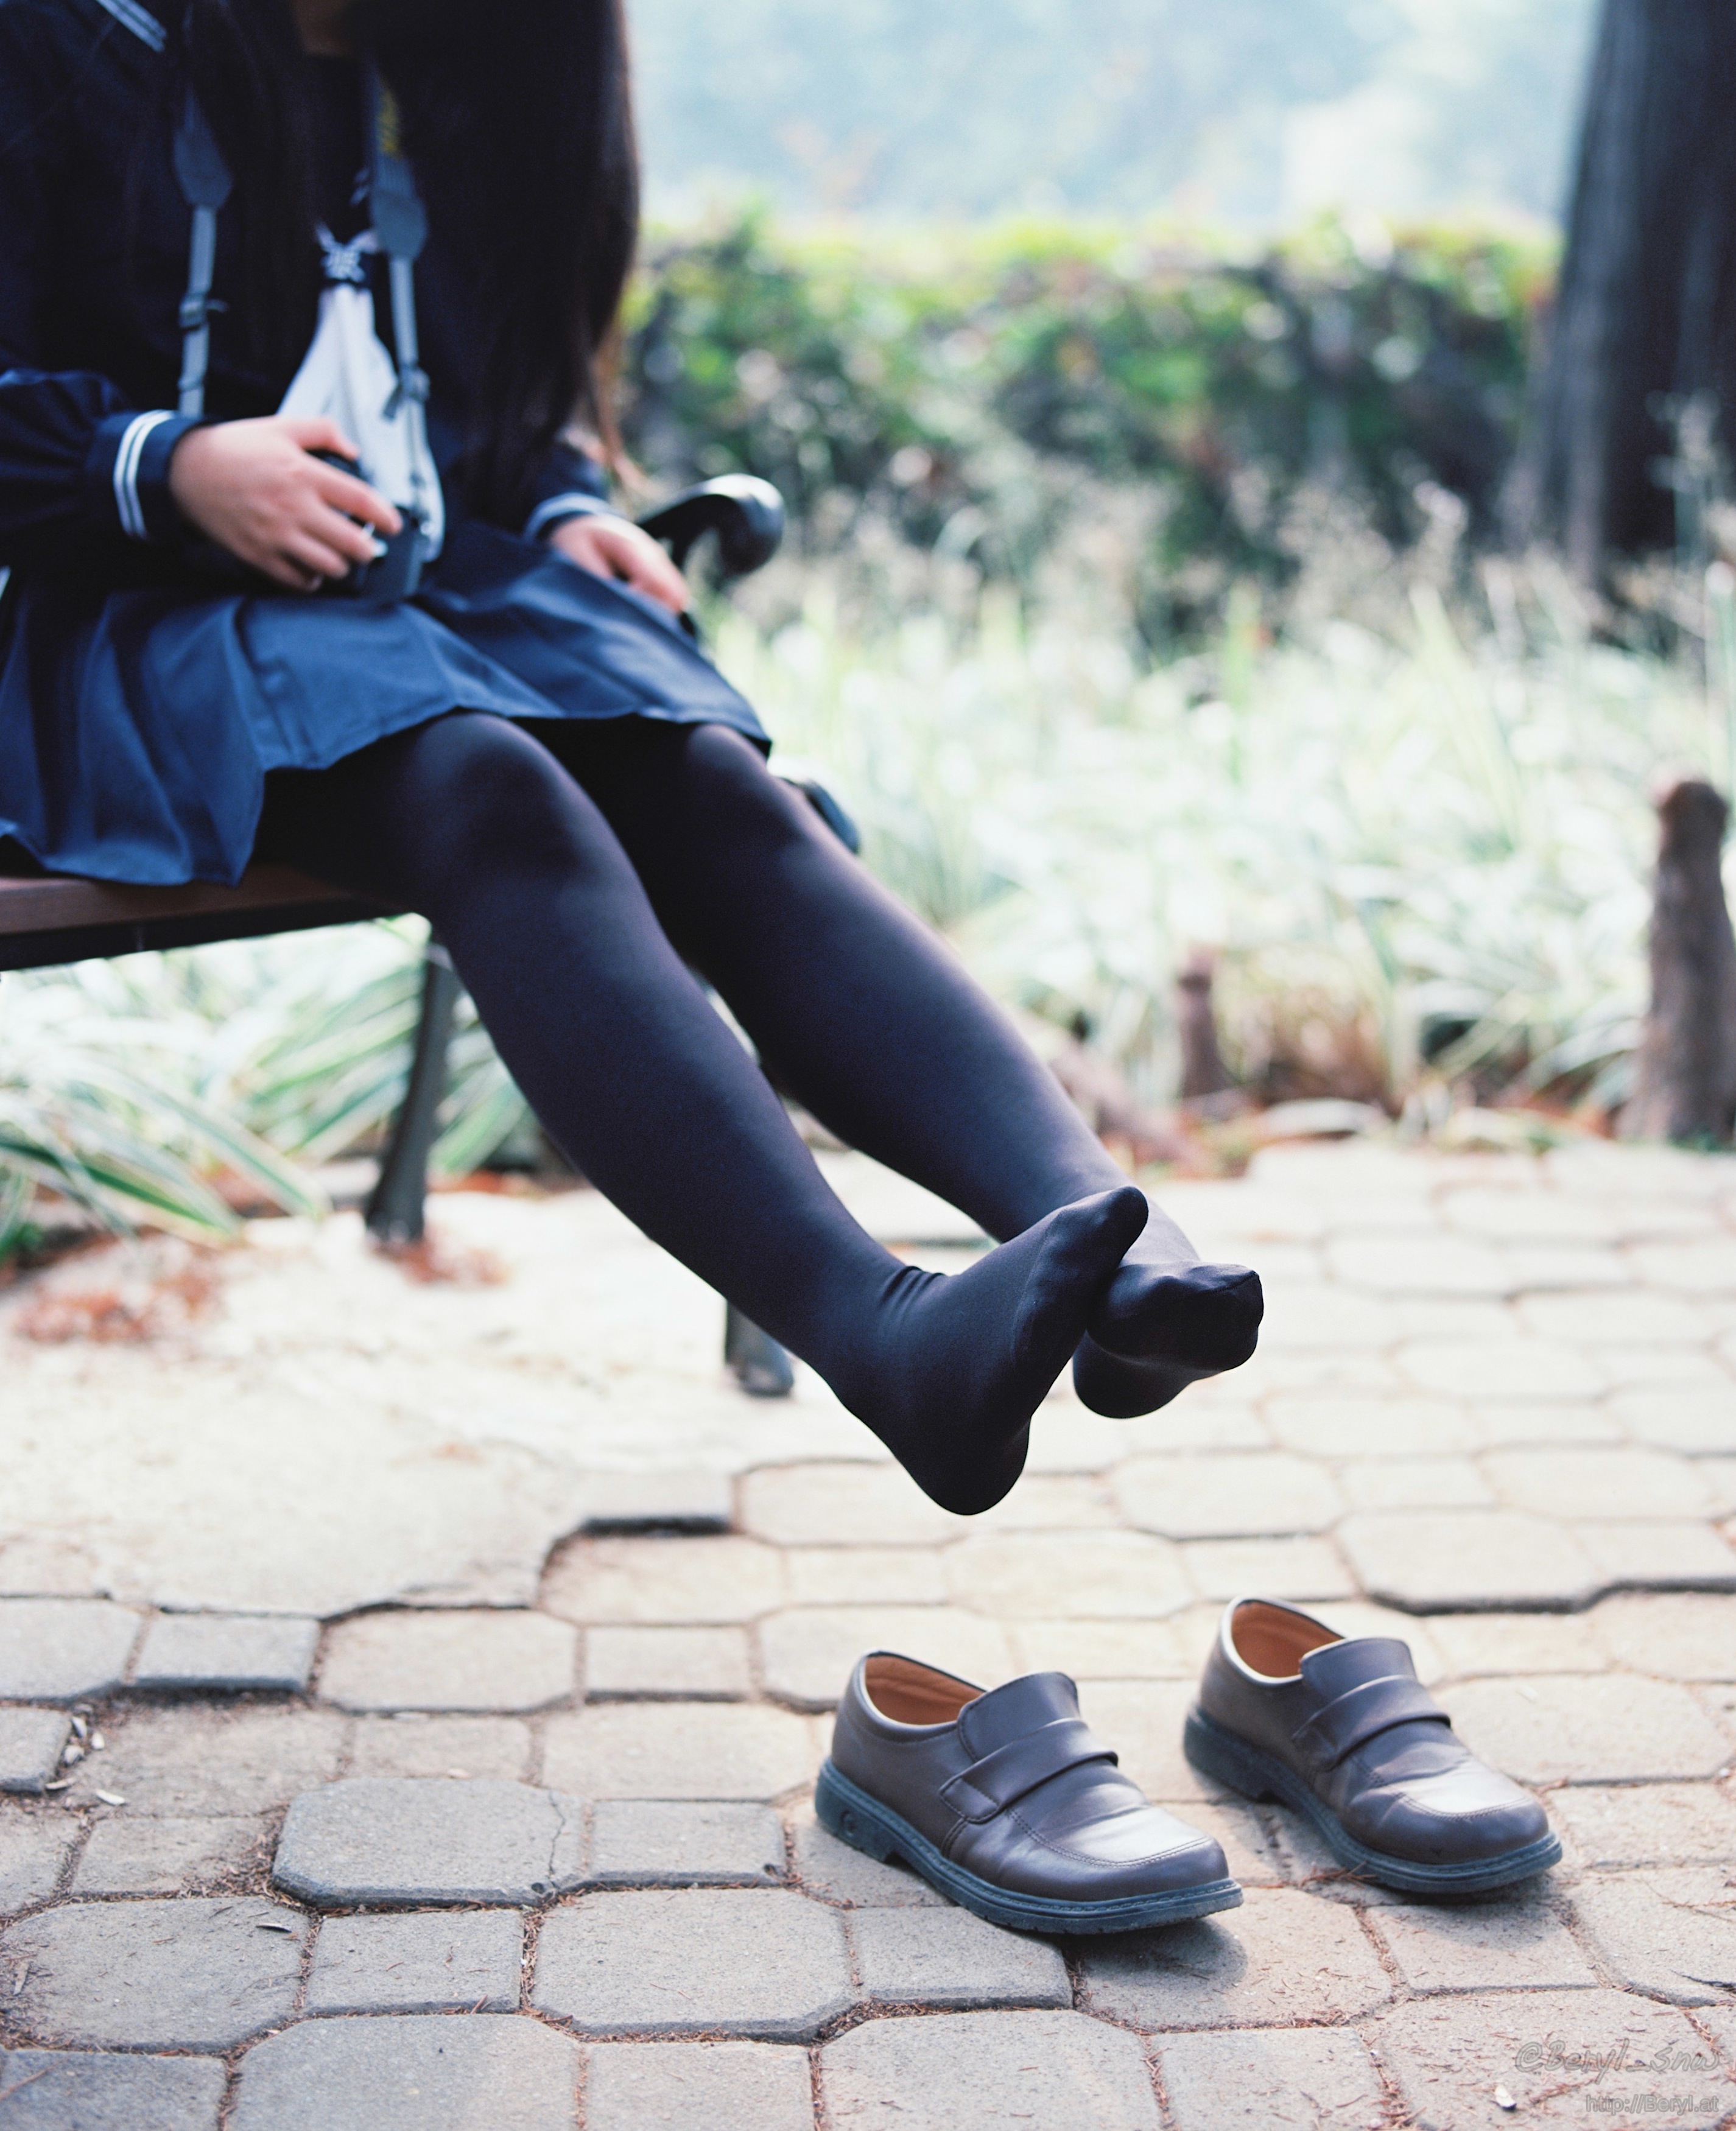
hand, shoe, winter, bokeh, girl, white, bench, camera, feet, cute, film, leg, portrait, model, spring, youth, foot, sitting, park, fashion, blue, clothing, black, dress, f35, legs, sneakers, darkblue, footwear, faceless, uniform, 100, school, 120, kodak, 90mm, body, longhair, socks, tights, pantyhose, schoolgirl, schooluniform, mamiya, 6x7, mediumformat, sailor, teen, highschool, opaque, ektar, rb67, chinachina, cantoncanton, guangdongguangdong, photo shoot, human positions